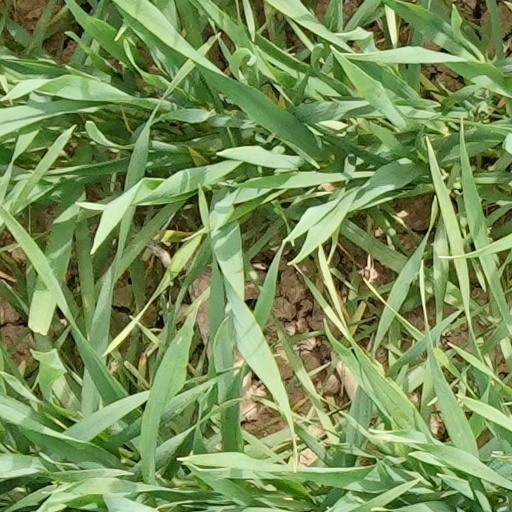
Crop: wheat